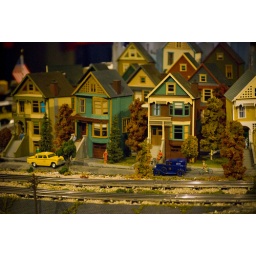
Not sure I'd buy a house with multiple train tracks in my front yard.